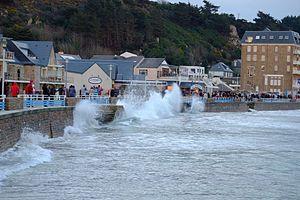
Marée du siècle à Trébeurden, France le 21 mars 2015 19h09
Trébeurden [tʁebœʁdɛ̃] est une commune française située dans le département des Côtes-d'Armor en région Bretagne.